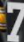
Number: 7